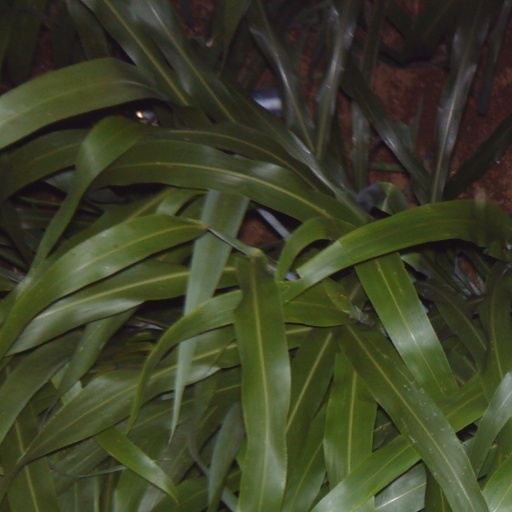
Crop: sorghum